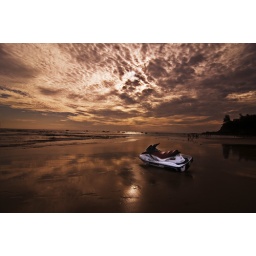
Baga Beach in Goa with a lone water scooter on the sand on a cloudy day !